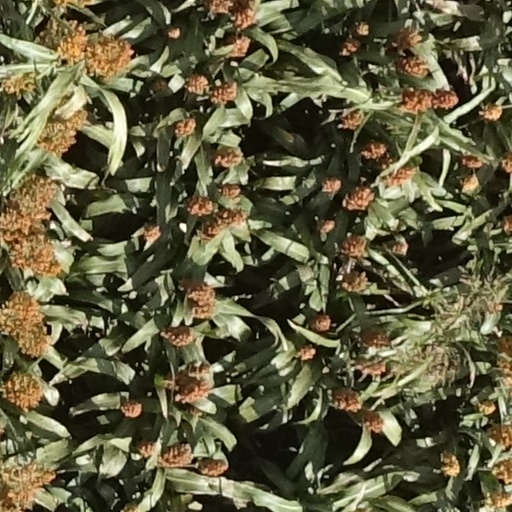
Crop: sorghum